Cirque d'Été

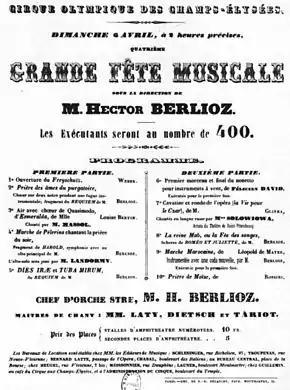
Handbill for the concert on 6 April 1845

The fourth program on 6 April was billed as a "séance Berlioz" and included the overture from Weber's "Freischütz", excerpts from Berlioz's symphonies "Harold en Italie" and "Roméo et Juliette", and Quasimodo's aria with chorus from Louise Bertin's opera "La Esmeralda" sung by the tenor Jean-Étienne-Auguste Massol, who had created the role at the Paris Opera in 1836. (At the premiere the aria had made such a good impression that Alexandre Dumas had cried out "It's by Berlioz! It's by Berlioz!". Berlioz denied that he had written any of the music, and only suggested an improvement to its ending.) The concert also included the first performance of Berlioz's orchestration of Meyer's "Marche marocaine".